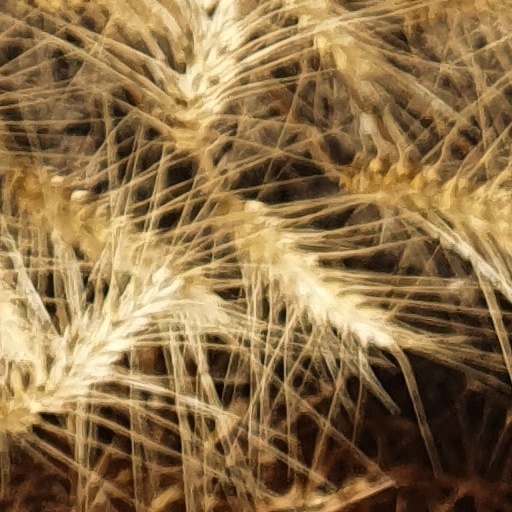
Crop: wheat